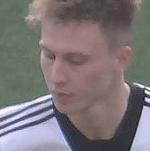
Age: 19